Huang Bamei

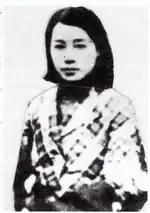

Huang Bamei was born in 1906 to a poor peasant family in Jinshan County, Jiangsu, near Shanghai. Huang had twelve siblings. Her mother's name was Huang Xiuzhu (黄秀珠). Huang's hometown was either Fuwangdai or Hehengdai. Her name was actually Cuiyun (翠雲), but she was more widely known as Bamei (八妹), which meant "eight" or "eighth sister". This nickname derived either from being the eighth daughter in the family or from having downward-sloping eyebrows that resembled the Chinese character for "eight" (八).